Indus script

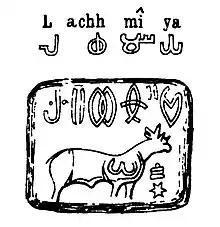
A proposed connection between the Brahmi and Indus scripts, made in the 19th century by Alexander Cunningham, an early proponent for the hypothesis of an indigenous origin of Brahmi

The characters are largely pictorial, depicting objects found in the ancient world generally, found locally in Harappan culture, or derived from the natural world. However, many abstract signs have also been identified. Some signs are compounds of simpler pictorial signs, while others are not known to occur in isolation, being known only to occur as components of more complex signs. Some signs resemble tally marks and are often interpreted as early numerals.